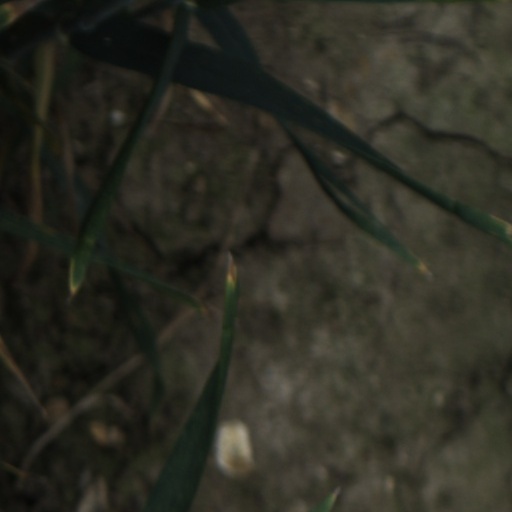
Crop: wheat